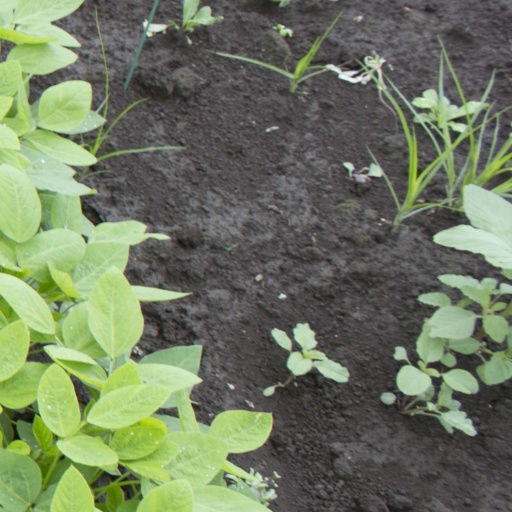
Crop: soybean